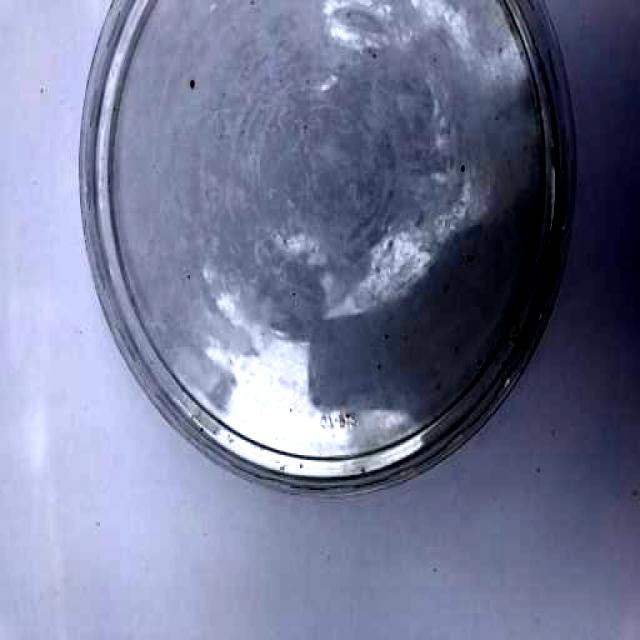
Label: Plastic